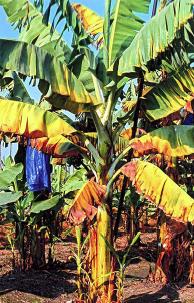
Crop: unknown
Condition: banana_panama_disease